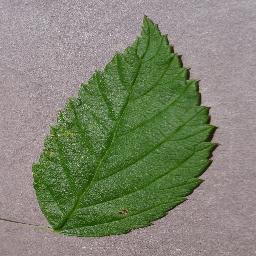
Label: Raspberry___healthy